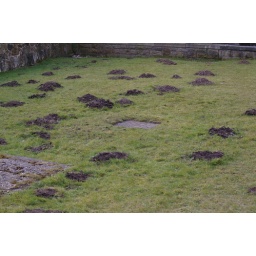
the toast was &amp;quot;to a little gentleman in black velvet&amp;quot; (the kings horse had stumbled and the king had died)